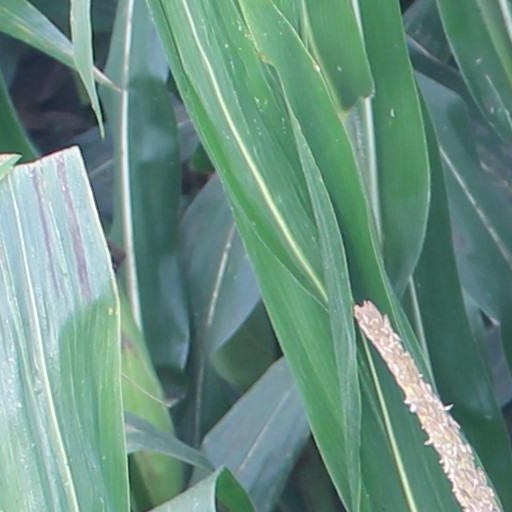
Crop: maize; corn